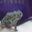
Label: frog